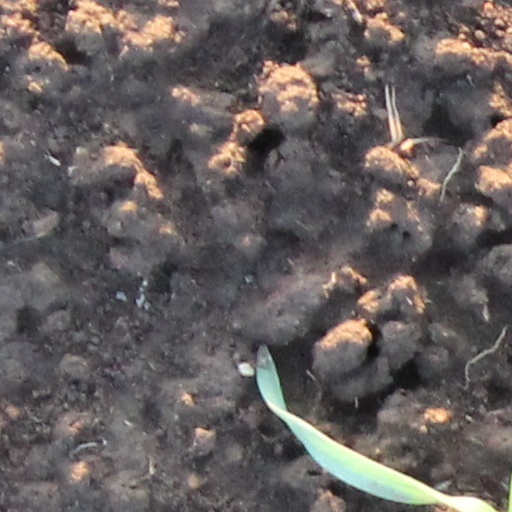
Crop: wheat